Akalmand

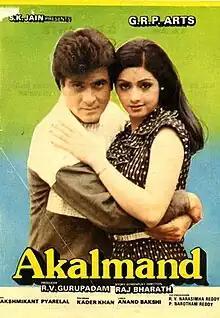

Akalmand is a Hindi language romantic comedy Indian movie directed by N.S. Raj Bharath. The film stars Jeetendra, Sridevi, Ashok Kumar, Kader Khan and Shakti Kapoor in lead roles with Aruna Irani, Sarika and Raza Murad in supportive roles.